City Palace, Potsdam

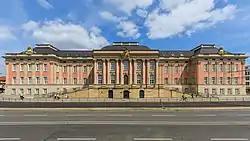
Main facade of the Potsdam City Palace in 2017

The Potsdam City Palace is a building in Potsdam, Germany, located on the Old Market Square, next to the St. Nicholas' Church ("Nikolaikirche"). It was the second official residence (the winter residence) of the margraves and electors of Brandenburg, later kings in Prussia, kings of Prussia and German emperors.